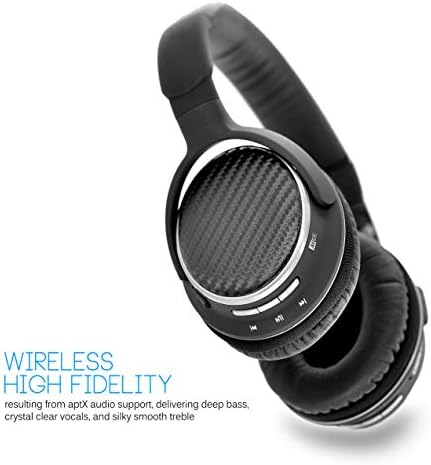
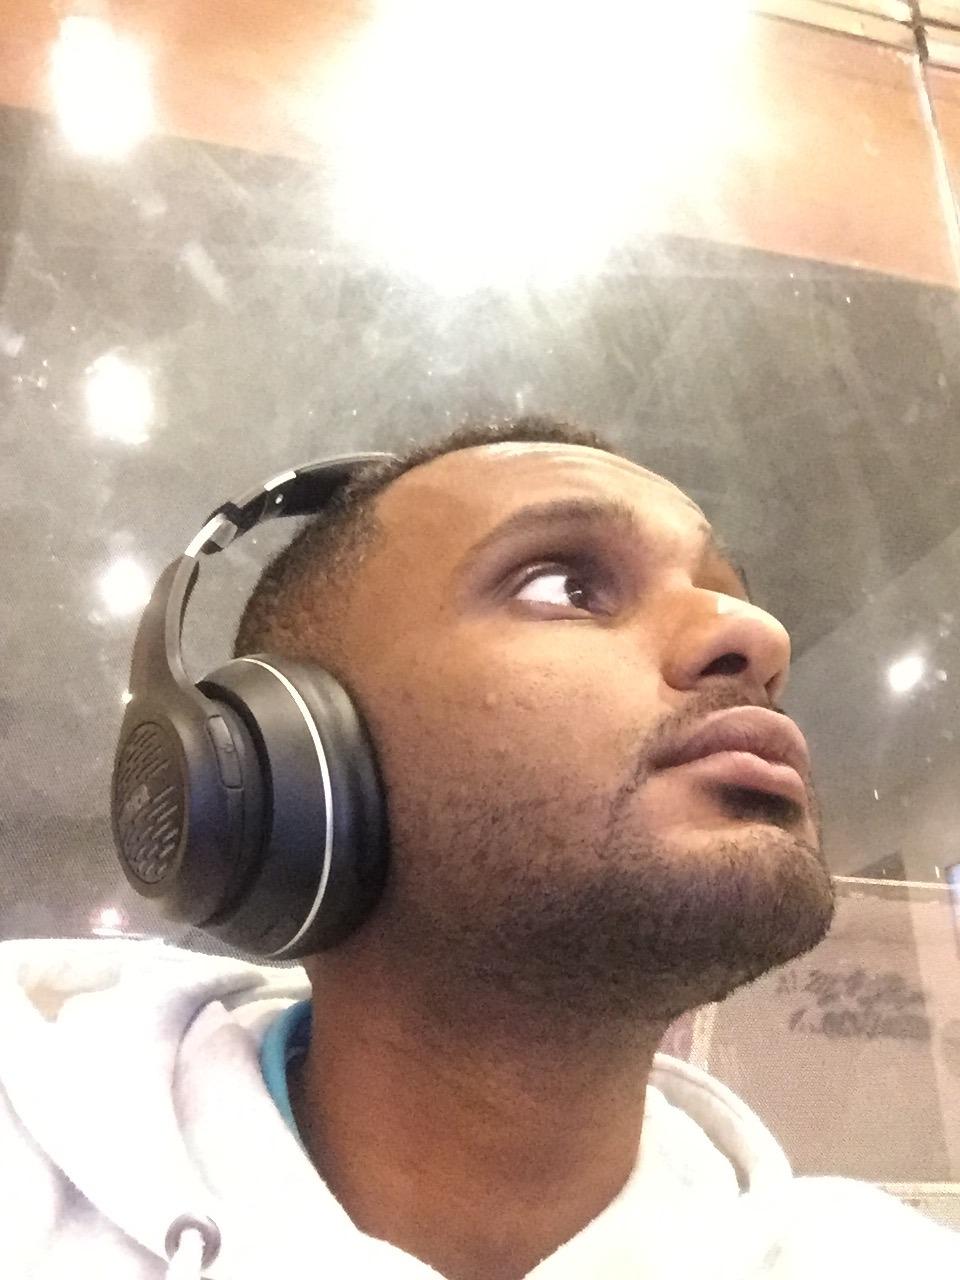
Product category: headphones
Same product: no